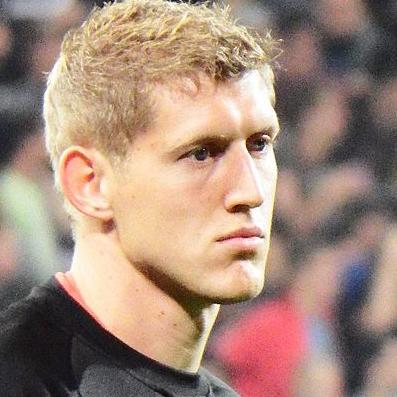
Age: 24